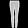
Label: Trouser